Kisaragi Station

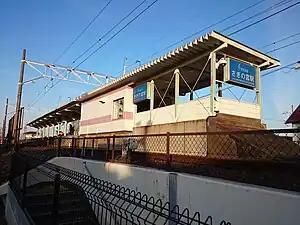
Saginomiya Station, the train station which some have argued may be the inspiration for Kisaragi Station.

Due to "Hasumi" stating that she rode a train on a private railway in Shizuoka Prefecture from Shin-Hamamatsu Station, Kisaragi Station was suspected to be in an otherworldly location connected by the Enshū Railway Line. However, some pointed out a contradiction: it takes approximately 33 minutes to ride a train from Shin-Hamamatsu to Nishi-Kajima Station, the end point of the rail line, whereas "Hasumi" reported taking around 40 minutes to arrive to Kisaragi Station. Additionally, people have claimed to have seen the station in Fukuoka Prefecture.